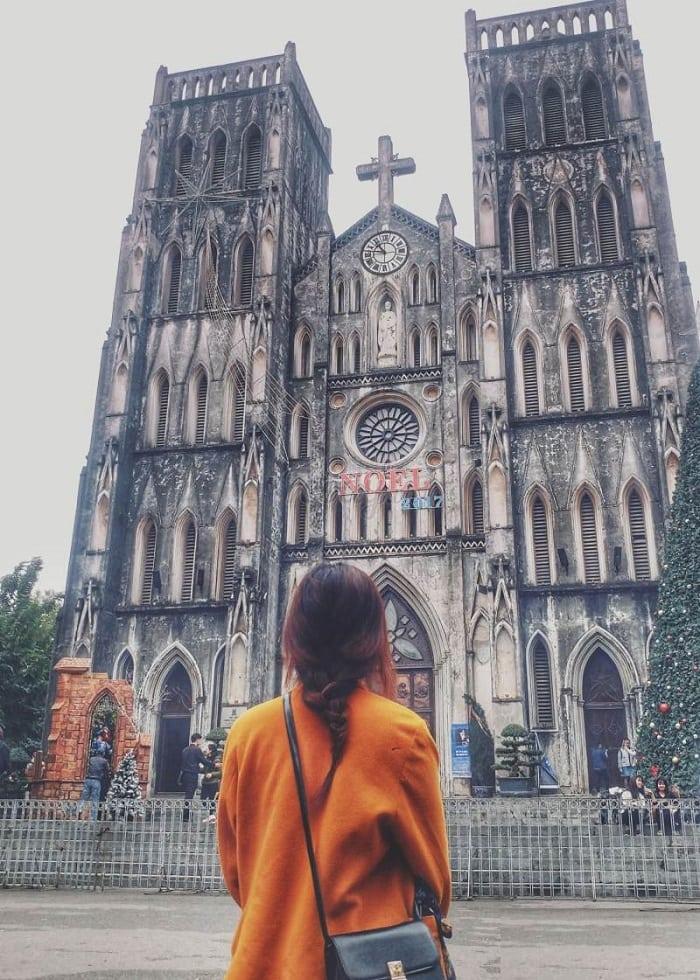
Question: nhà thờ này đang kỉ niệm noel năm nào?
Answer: nhà thờ này đang kỉ niệm noel năm 2017